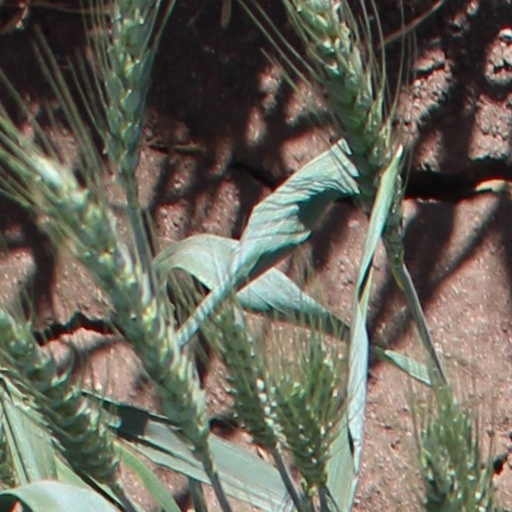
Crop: wheat